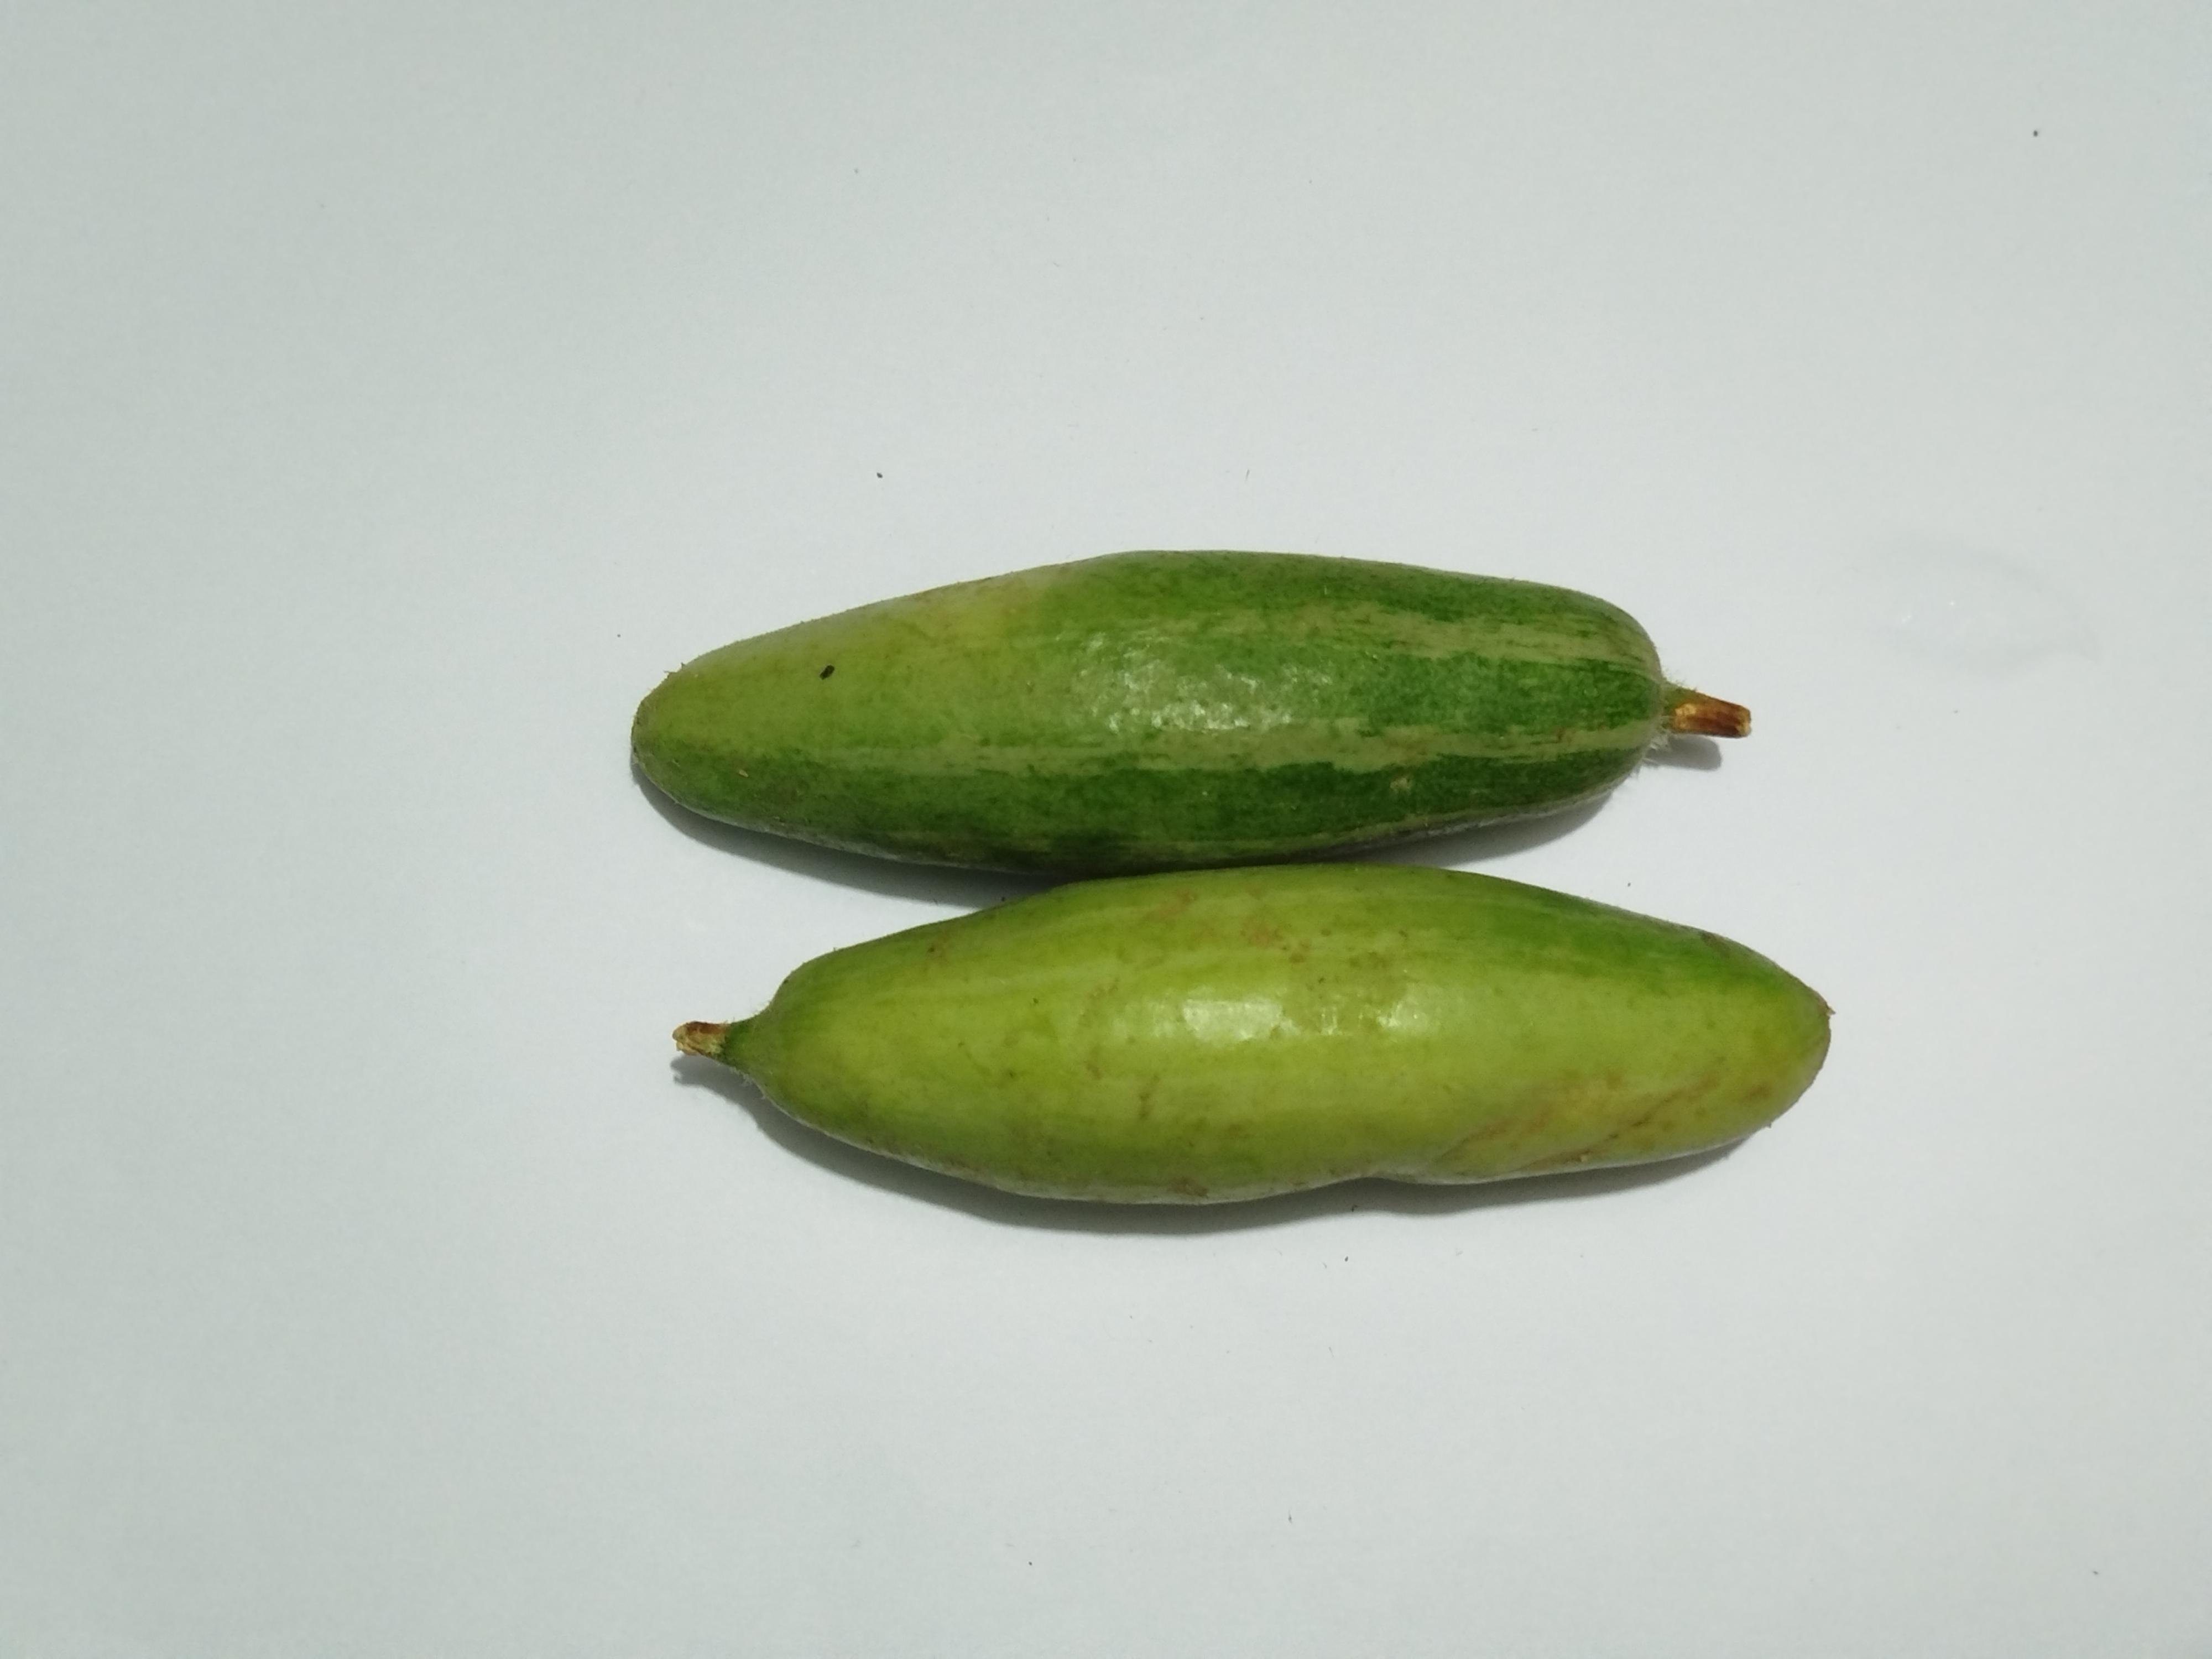
Label: Pointed gourd